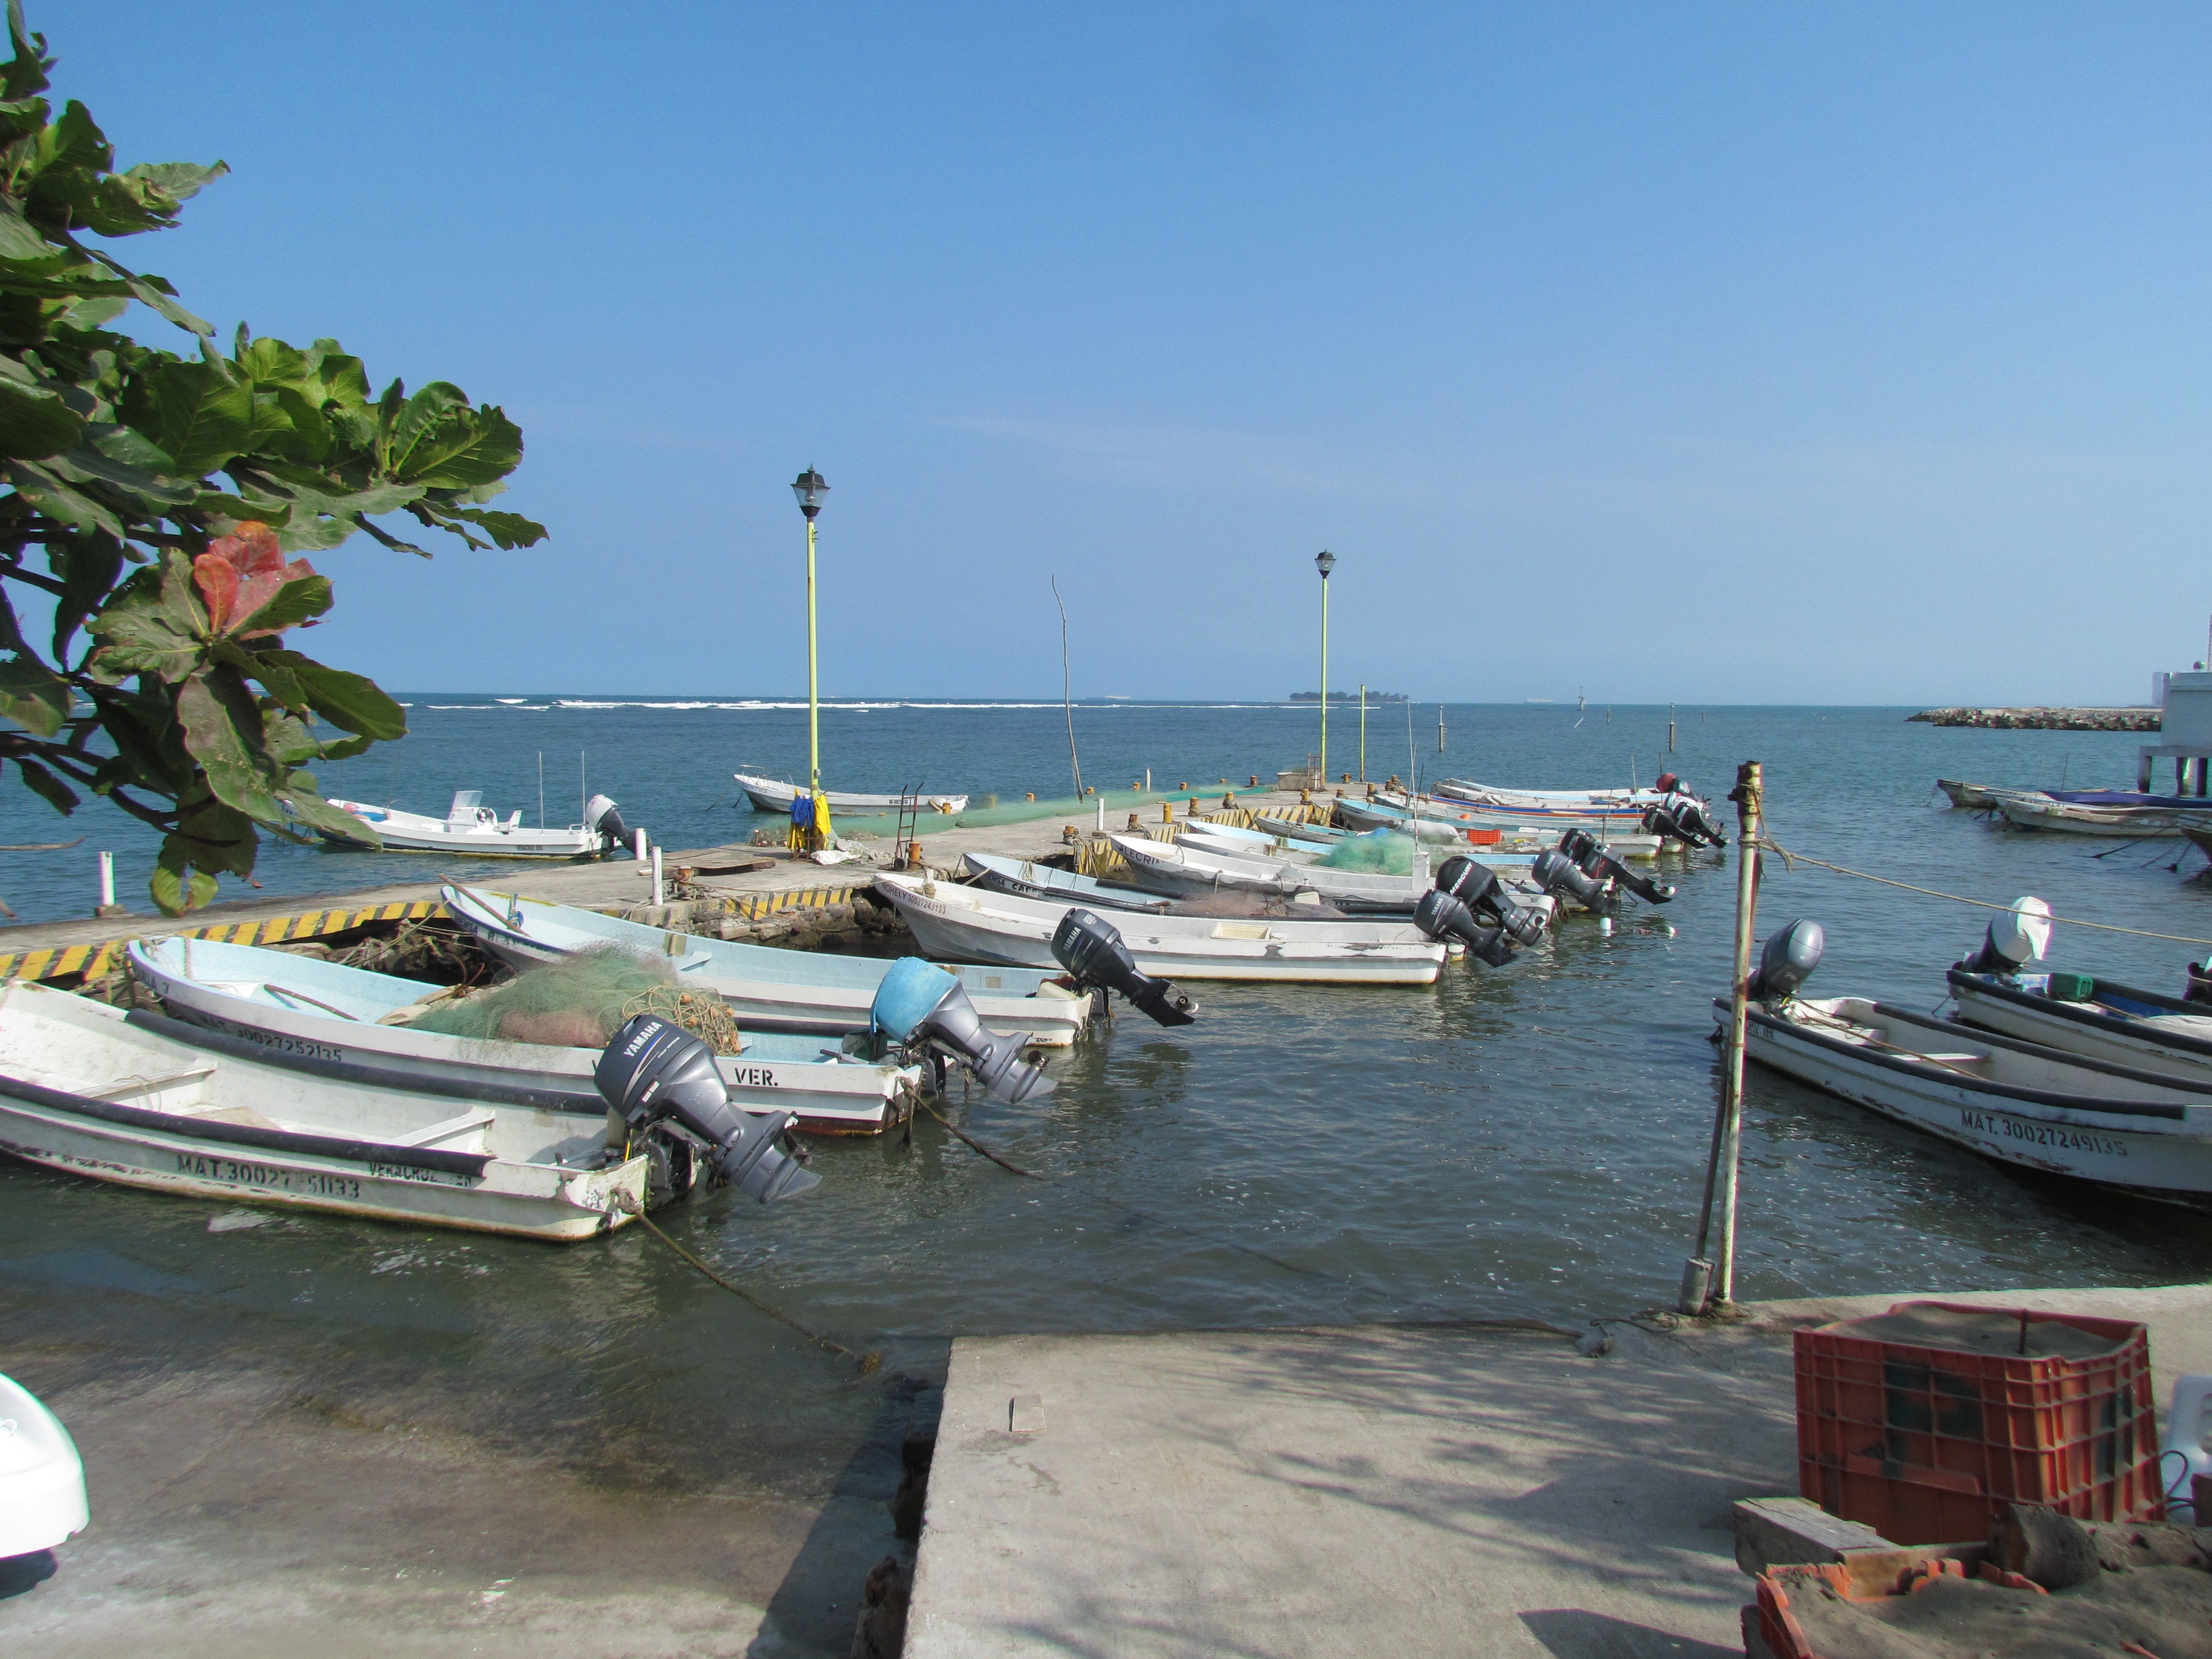
beach, landscape, sea, coast, sand, ocean, dock, sunset, boat, palm tree, vacation, surf, spring, vehicle, bay, harbor, marina, port, waves, boating, ball, beach sand